Joginder Singh (rally driver)

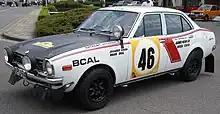
Singh's 1974 Safari Rally winning Lancer

The first Sikh driver ever to win an international rally, and also the first man to win the Safari Rally three times, he was fondly known as the "Flying Sikh" for his exploits behind the wheel. Although Ugandan rival Shekhar Mehta has more outright victories in the event, Singh's record of 19 finishes in 22 attempts is an unprecedented feat of consistency in what has been long regarded as the world's toughest rally, where the attrition rate can exceed 90%. He was even one of the so-called "Unsinkable Seven" – the only crews in the 1968 event who were able to reach the finish at Nairobi when the rest of the entire field of 74 were stranded on the Mau Escarpment along the western rim of the Great Rift Valley.